First Chechen War

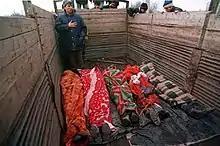
Dead bodies on a truck in Grozny.

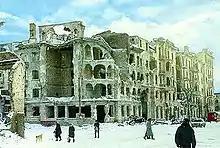
Street of the ruined capital Grozny after war.

According to the General Staff of the Russian Armed Forces, 3,826 troops were killed, 17,892 troops were wounded, and 1,906 troops are missing in action. The official Russian figure put 5,500. According to Krivosheev, the authoritative Russian military historian, 5,042 Russian soldiers died during the war and 510 missing, 16,098 Russian soldiers were wounded and 35,289 became diseased. Later, independent researcher Pavel Milyukov estimated the losses at 5,391 dead. According to the independent Memorial agency, the Russians lost 4,379 dead in Chechnya, 703 missing and 705 deserters. However, the Committee of Soldiers' Mothers of Russia estimated that the total number of Russian military deaths was 14,000, based on information which it collected from wounded troops and soldiers' relatives (only counting regular troops, i.e. not the "kontraktniki" (contract soldiers, not conscripts) and members of the special service forces). In 2009, the official number of Russian troops who fought in the two wars and were still missing in Chechnya and presumed dead was some 700, while about 400 remains of the missing servicemen were said to have been recovered up to that point. The Russian military was notorious for hiding casualties.